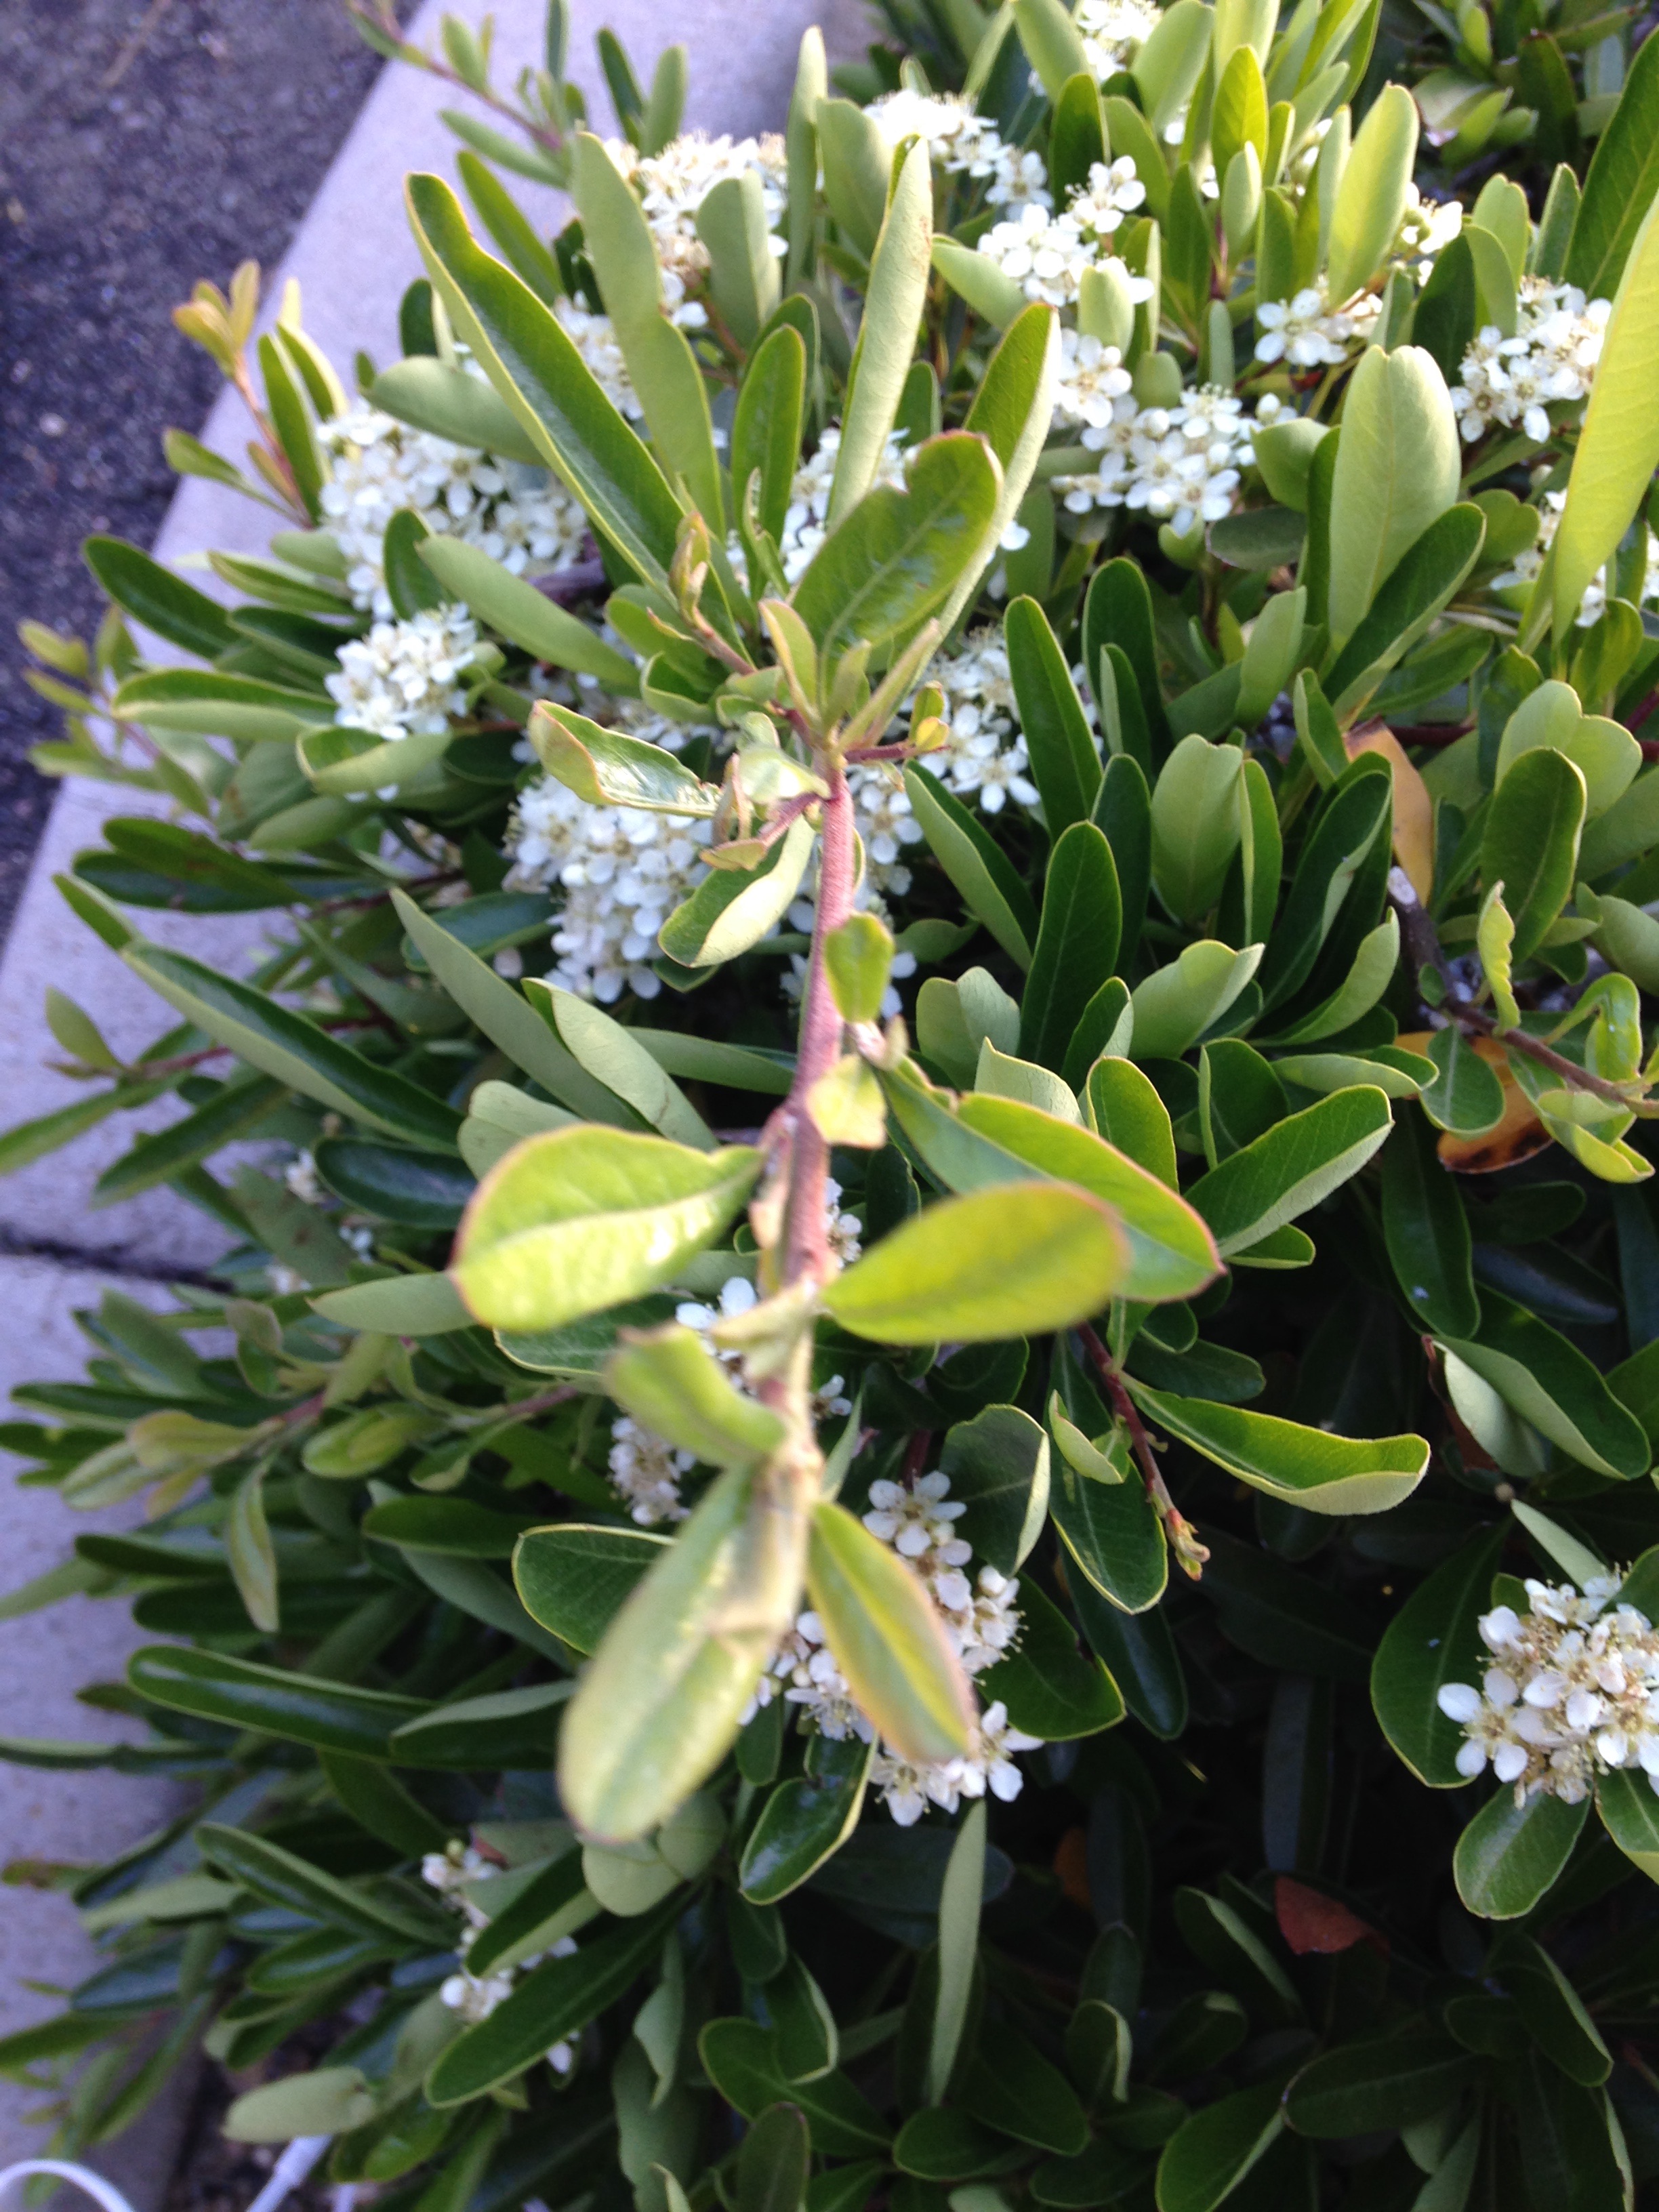
tree, plant, flower, evergreen, botany, flora, shrub, flowering plant, woody plant, land plant